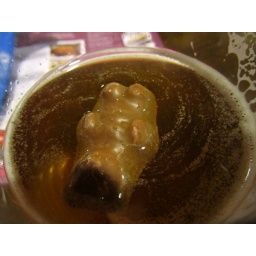
Chocolate marshmallow bear floating in my pint, let the supposed ships instantly sink!